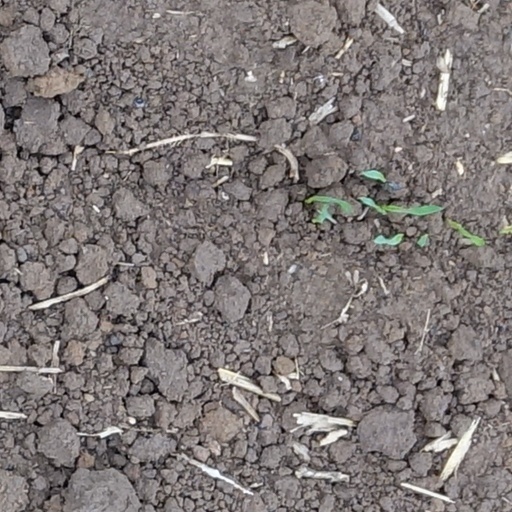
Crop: wheat